Lanús Athletic Club

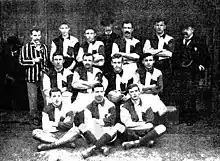
Lanús A.C. team of 1897

Lanús played its home games at the BAGSR workshops ("Los Talleres", today Remedios de Escalada neighborhood). In its first year in official competitions (which was also Lanús' best performance during its short tenure on Primera) was in 1897, when the team shared the first position with Lomas Athletic Club after winning 10 matches and lost 2, so both teams had to play a final game in order to decide a champion. As the playoff ended in a draw, a second game was scheduled. It also ended in a draw so a third match had to be played. Finally, Lomas beat Lanús 10 with goal by William Stirling. After a poor campaign in 1899, Lanús disaffiliated after playing only two matches in the season.